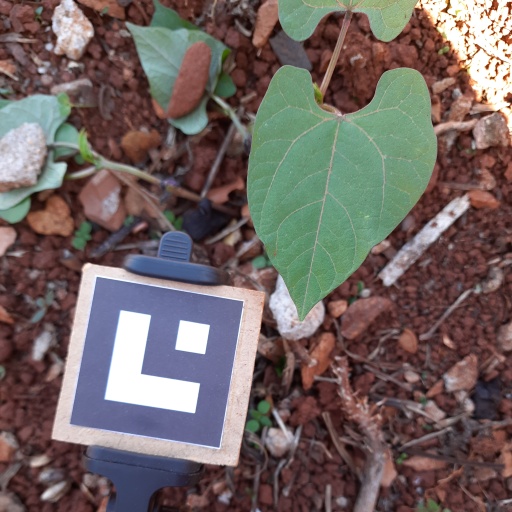
Observations: flat surface, no eating holes, under sunlight, under shade